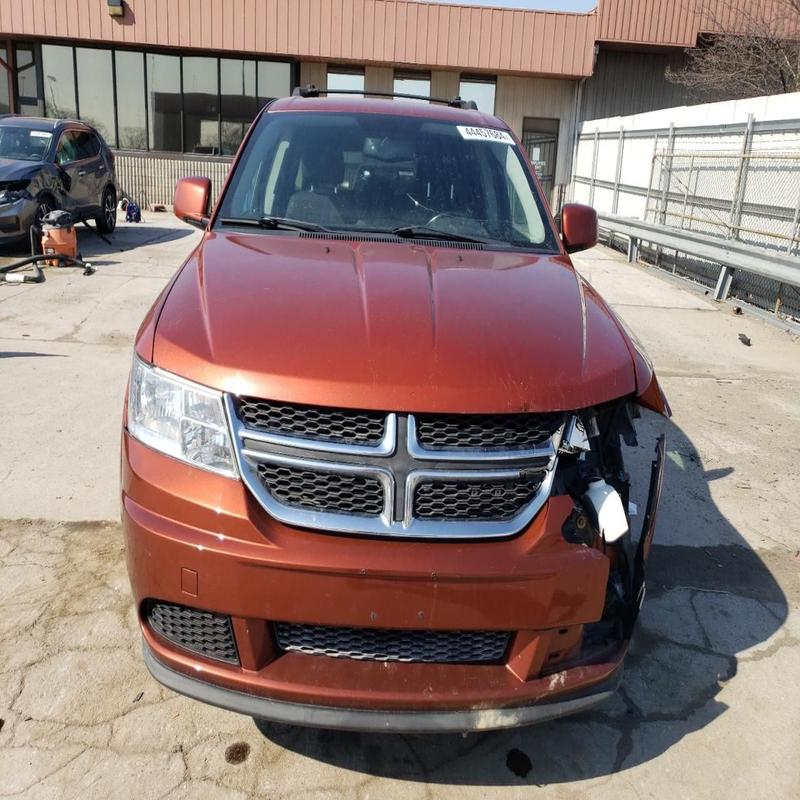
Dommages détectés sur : pare-choc avant, feu avant gauche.
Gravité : majeur